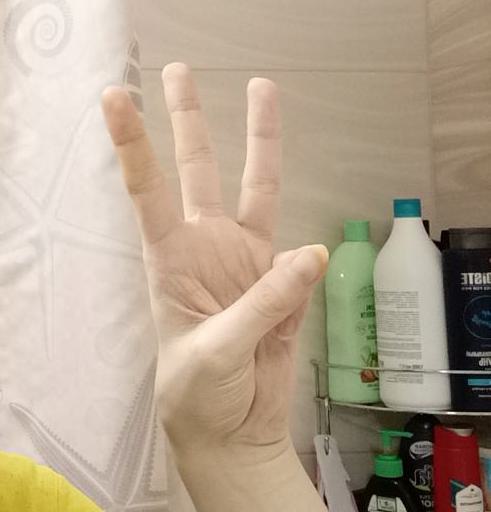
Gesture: three